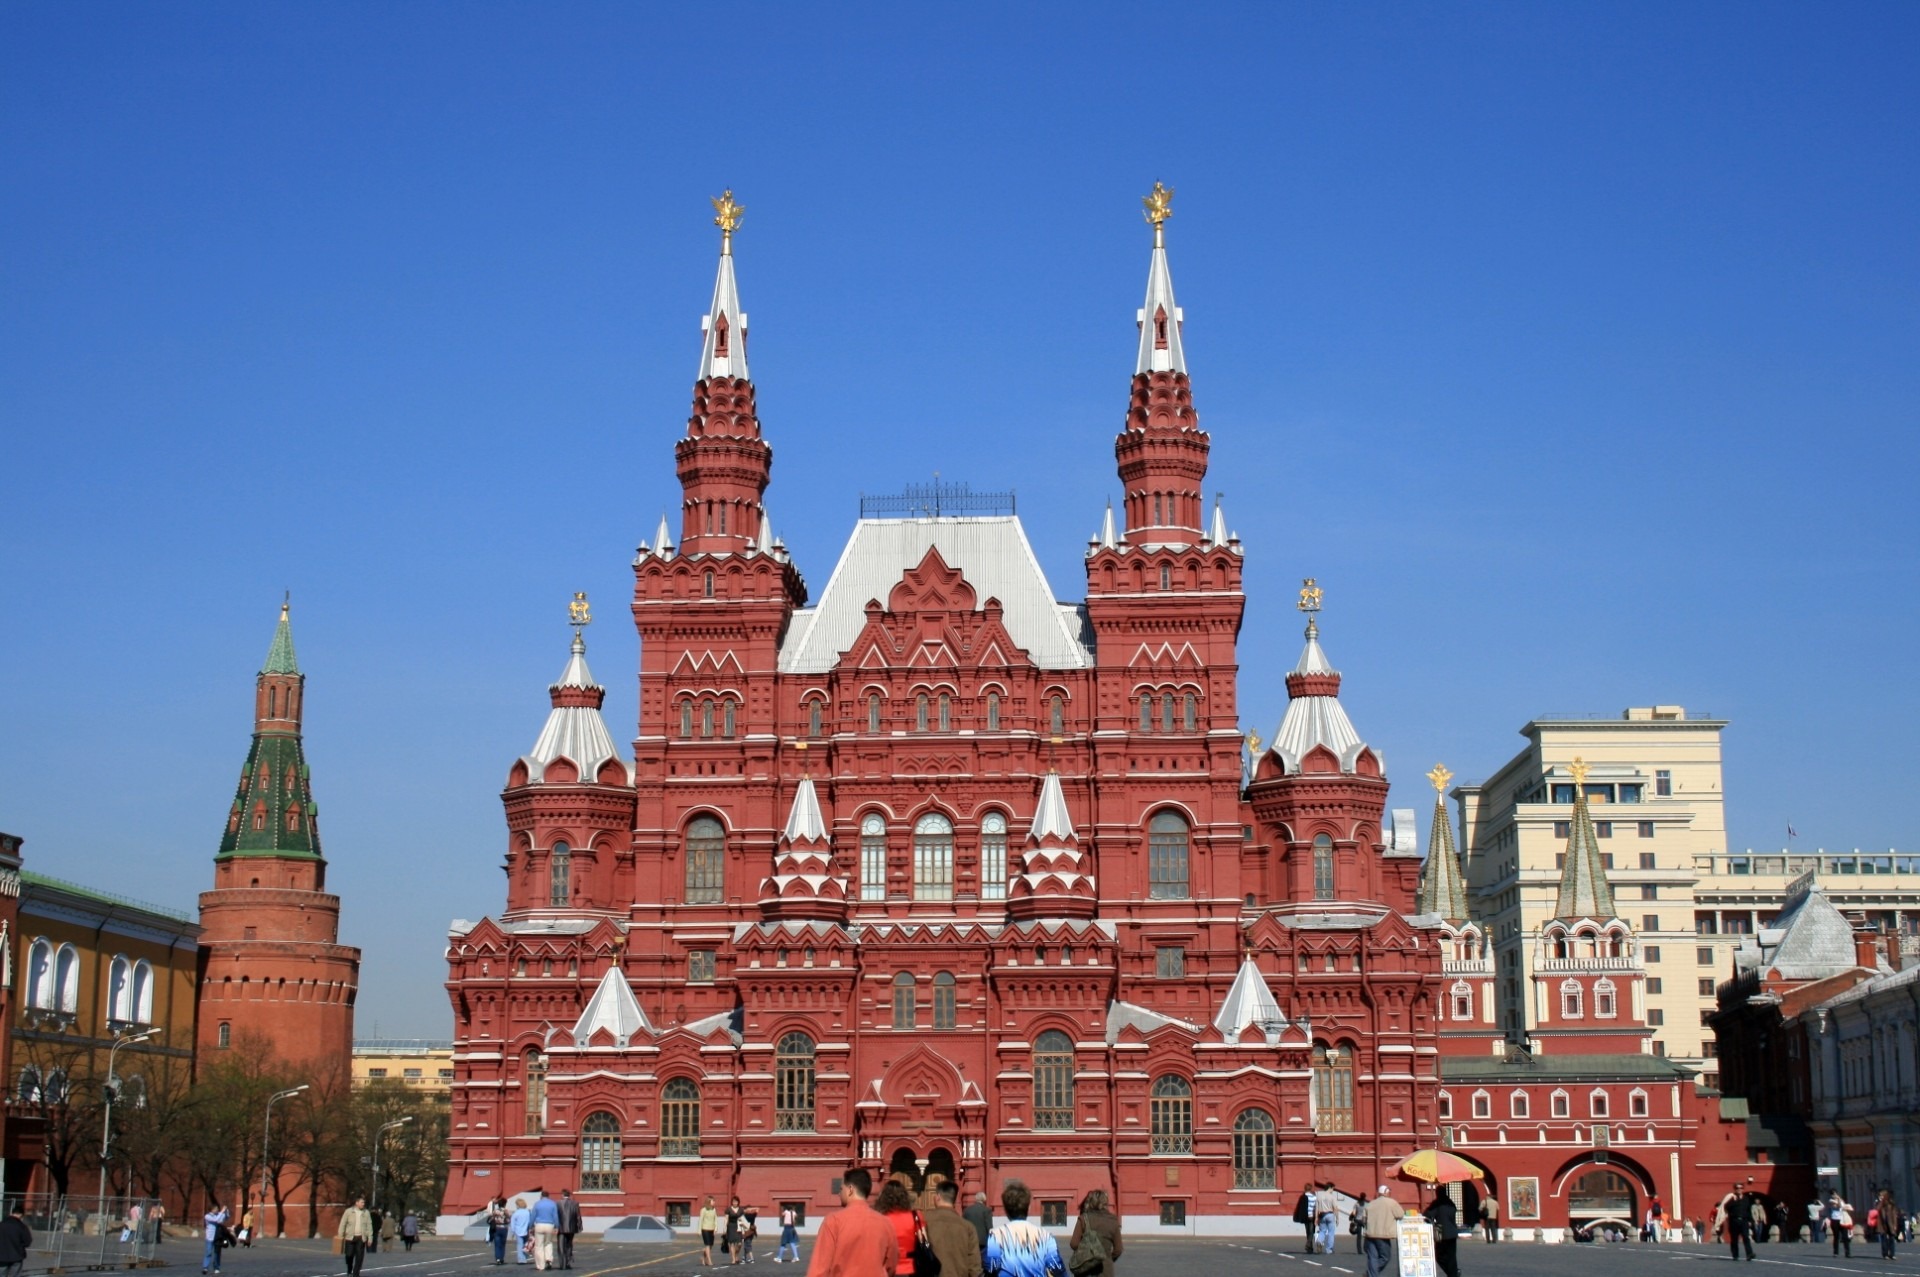
architecture, building, palace, cityscape, tower, museum, plaza, landmark, tourism, place of worship, temple, red brick, red square, historic site, two towers, west red square, silver roofs spires